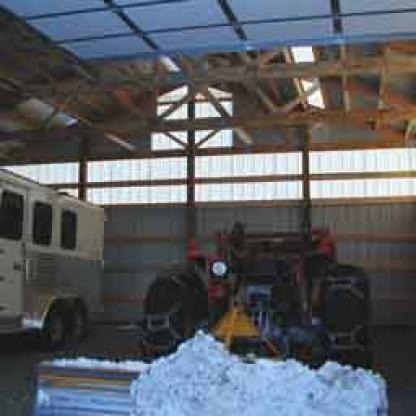
Scene: Indoor